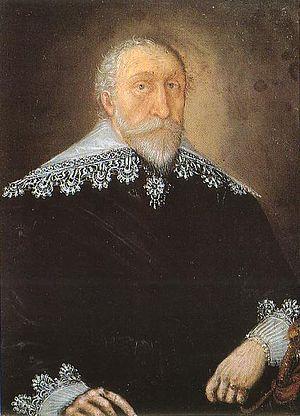
Musikalische Exequien, Op.7, SWV 279-281, est un ensemble de motets en trois parties, tout d'abord en forme de messe de funérailles allemande luthérienne. Ce premier épisode précède un autre motet extrait du Psaume 73. Il est suivi à son tour d'une troisième partie, le Cantique de Siméon. L'ensemble a été composé en 1635 par allemand Heinrich Schütz pour les funérailles de Heinrich Posthumus von Reuss, seigneur de Gera, Schleiz et Lobenstein en Thuringe, mort le 16 décembre 1635.
Henri II de Reuss-Gera, surnommé le Posthume était seigneur de Gera, de Lobenstein et d'Oberkranichfeld.